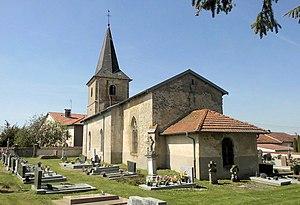
L'église Saint-Remy de Totainville
Totainville est une commune française située dans le département des Vosges, en région Grand Est.